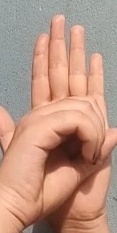
ASL sign: 0